Kakegurui (2017 TV series)

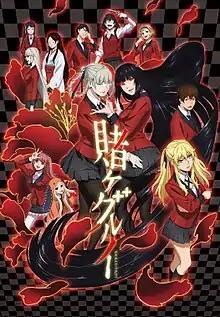
Anime key visual

is a Japanese anime television series adapted from the manga series of the same name written by Homura Kawamoto and illustrated by Tōru Naomura. The anime television series is animated by MAPPA. It aired from July to September 2017 on Tokyo MX, MBS and other channels. A second season titled Kakegurui ×× aired from January to March 2019. The cast reprised their roles, and the staff returned for the second season. Netflix began streaming the series in 2018 and a spin-off series, titled "Kakegurui Twin" aired in August 2022.